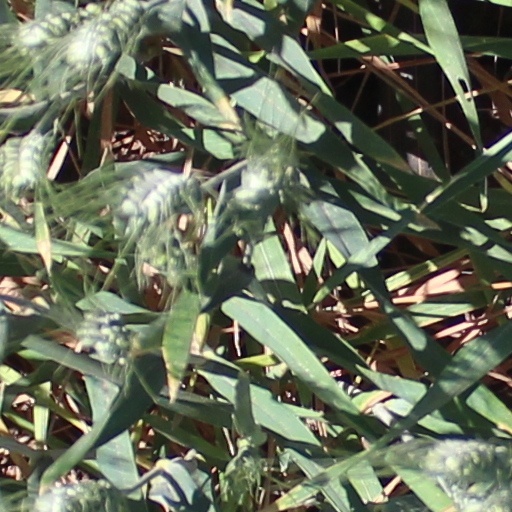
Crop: wheat